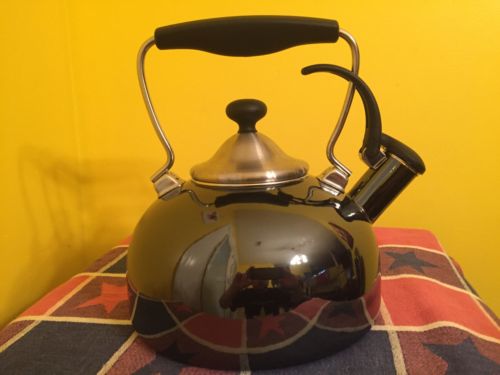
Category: kettle